Michael Laucke

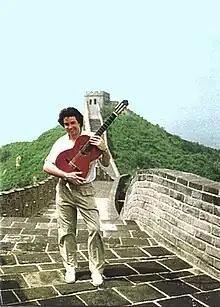
Laucke holding guitar and smiling, standing on top of the Great Wall of China

Laucke's classical/flamenco musical style is a blend of his classical studies with Bream, Segovia, Valdès-Blain, and his friendship with deLucía. Although classical and flamenco guitar are two quite different musical styles, Québec's French-language newspaper "Le Soleil" chronicled Laucke's feelings and reasoning about performing both.